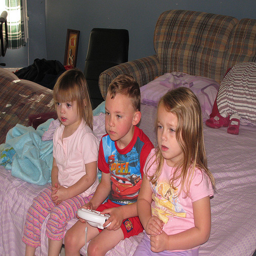
a couple of kids are sitting on the edge of a coach
Two girls and one boy playing video games.
The three young children are setting at the end of the sofa bed.
There are three kids sitting on top of the bed
Unenthused children playing Nintendo wii on the edge of a bed.